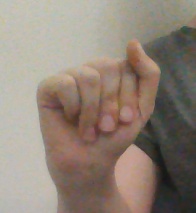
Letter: saad